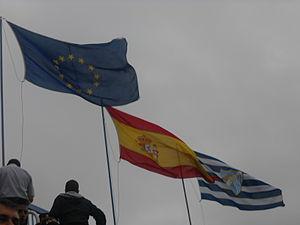
Drapeaux de l'UE, Espagne et Málaga CF au Stade La Rosaleda, à Malaga, Andalousia, Espagne.
Le Málaga Club de Fútbol est un club de football espagnol basé dans la ville de Malaga dans la Province de Malaga en Andalousie.